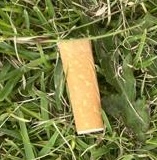
Waste category: trash